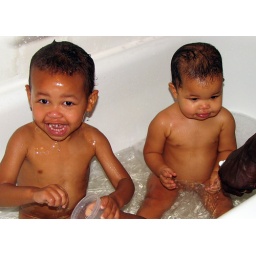
Moses had just dumped a cup of water over his head